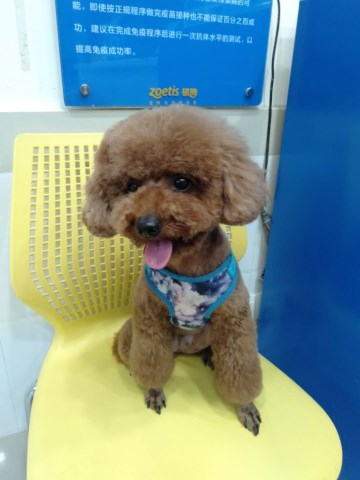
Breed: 7449-n000128-teddy